North End, Fulham

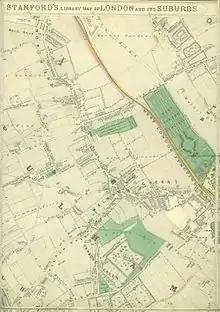
1862 Stanford map showing North End

North End was, until the last quarter of the 19th-century, a scattered hamlet among the fields and market gardens, between Counter's Creek and Walham Green in the Parish of Fulham in the County of Middlesex.